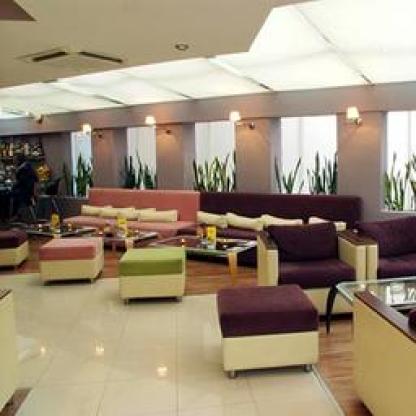
Scene: Indoor